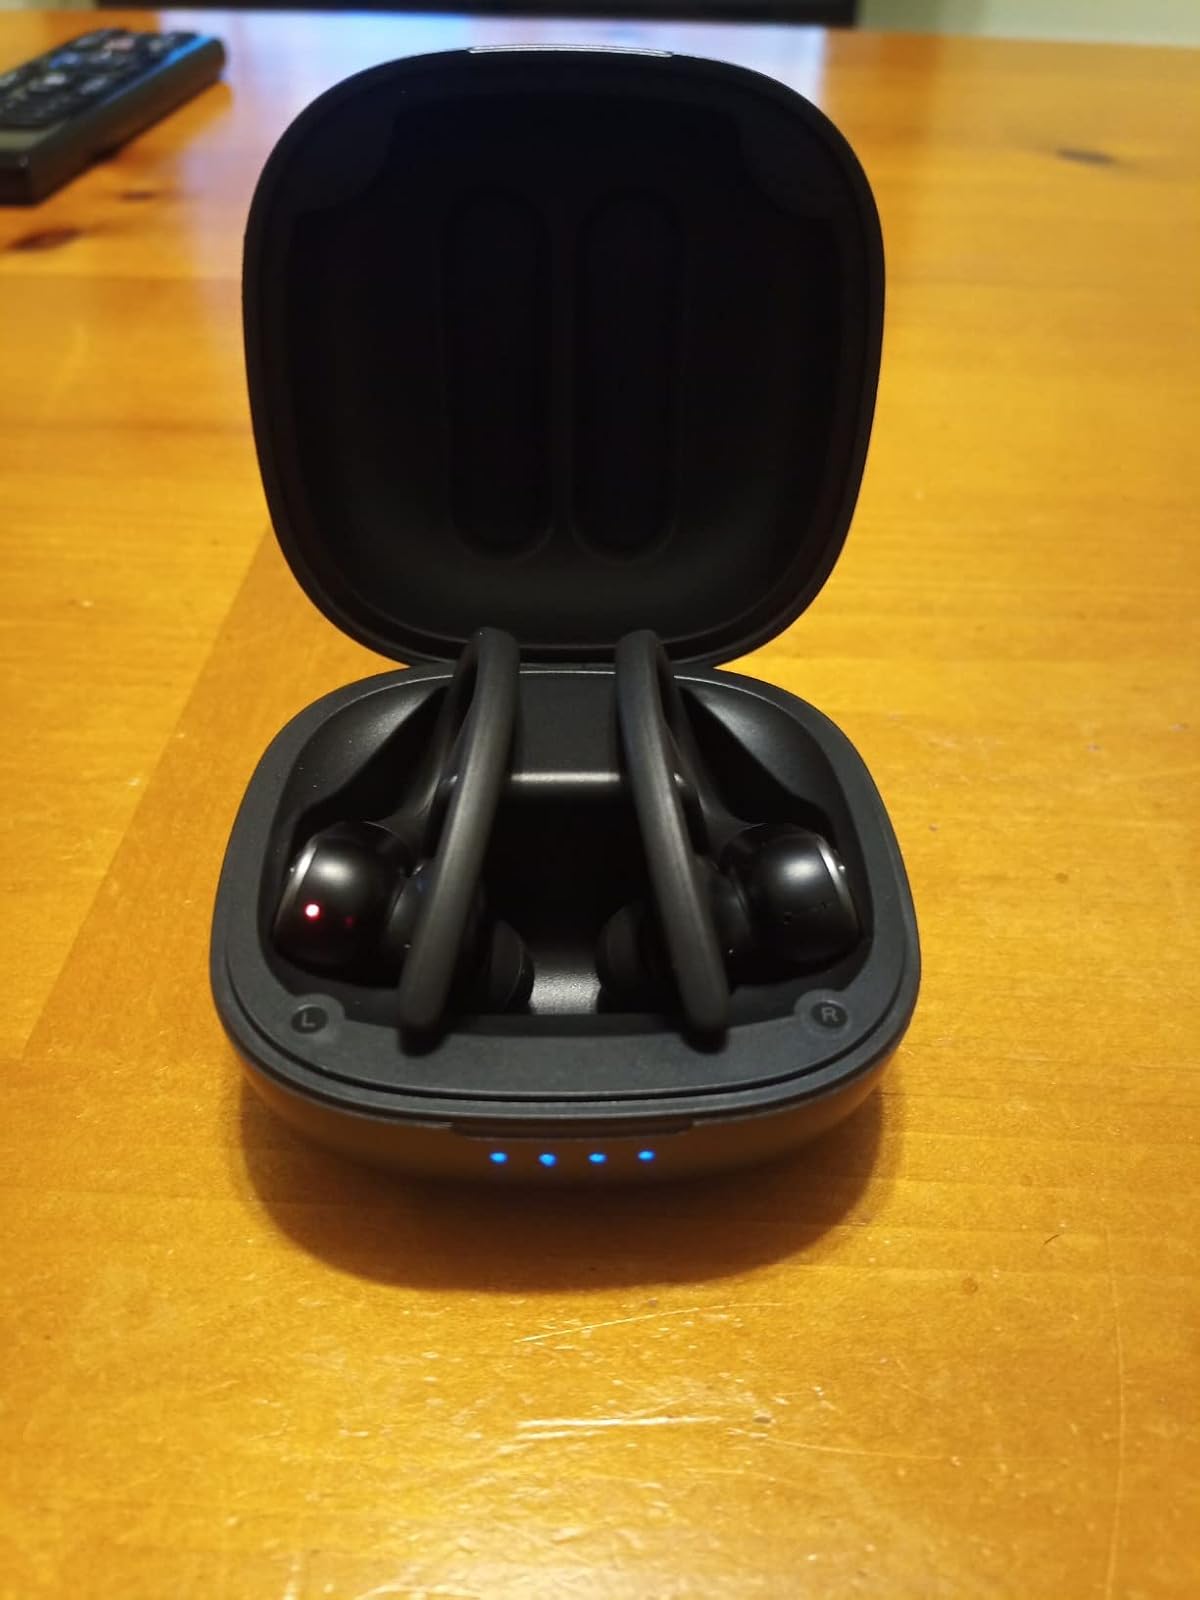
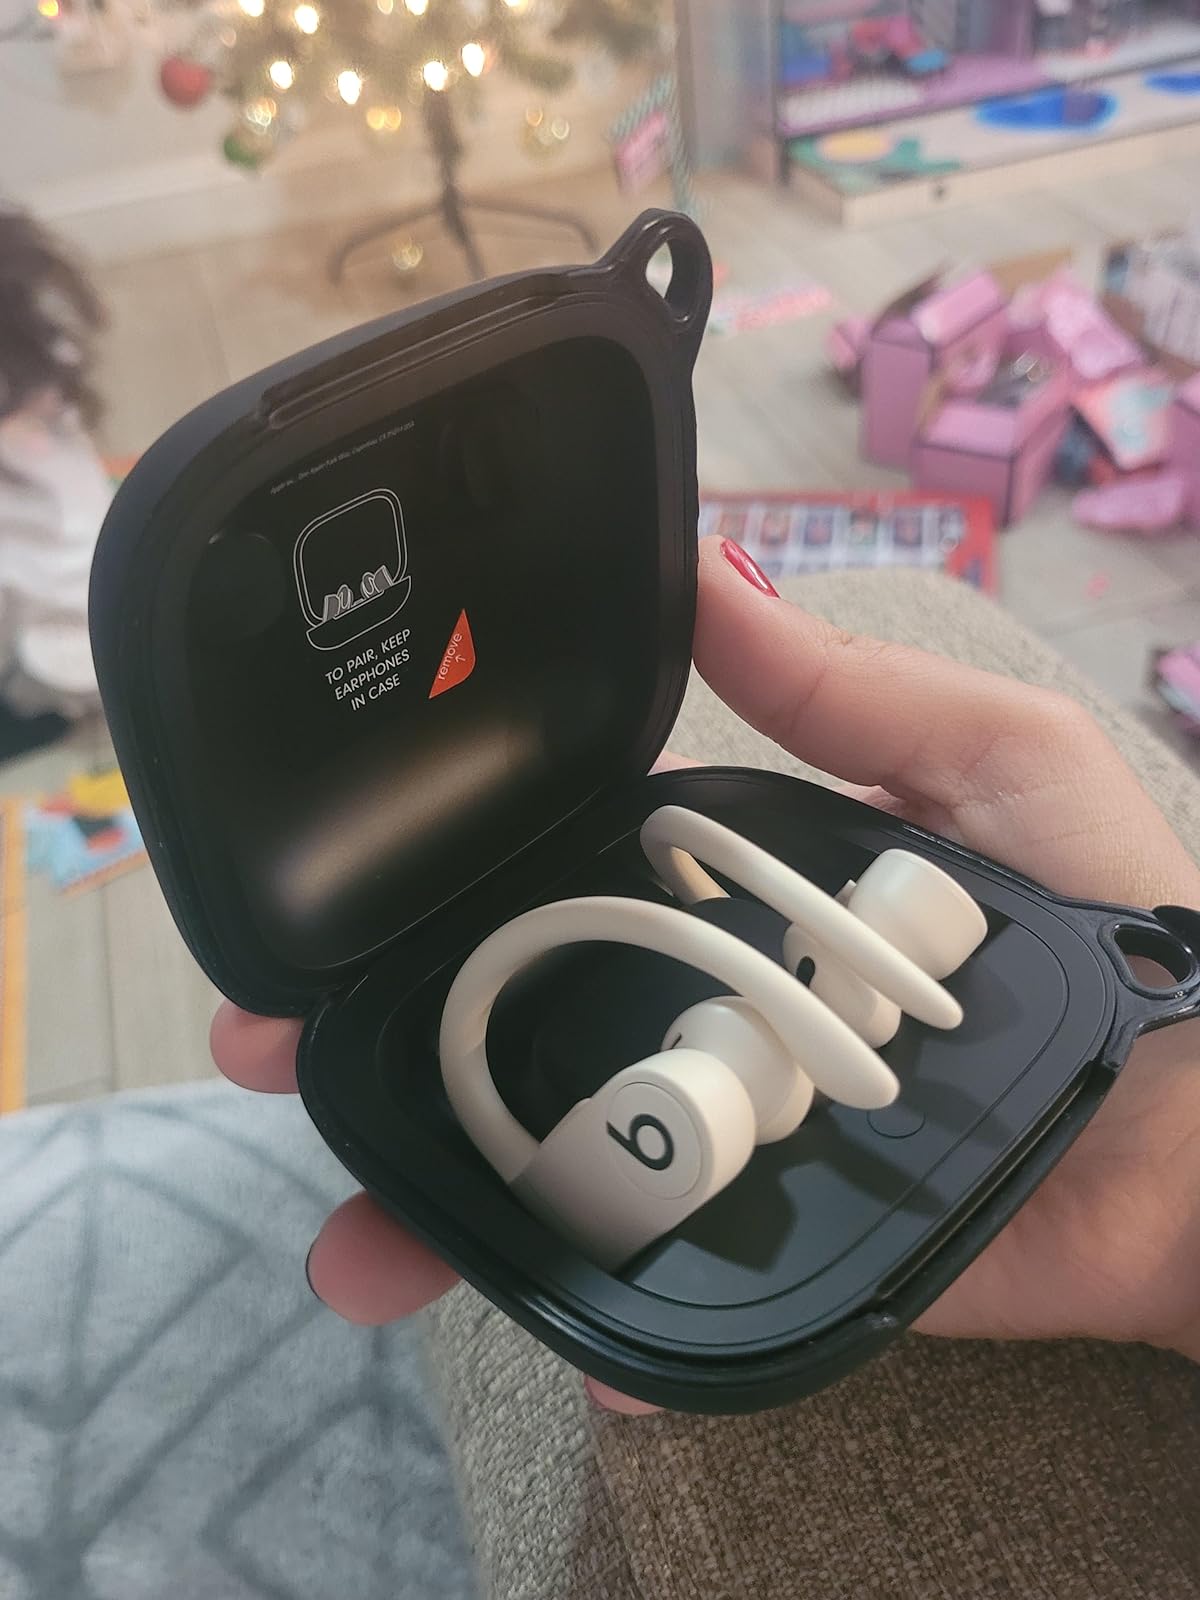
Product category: earbuds
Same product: no